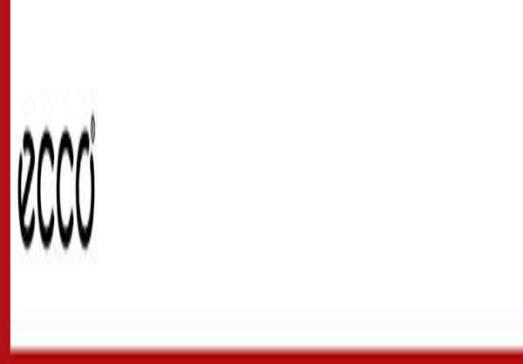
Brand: Ecco
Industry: Clothes